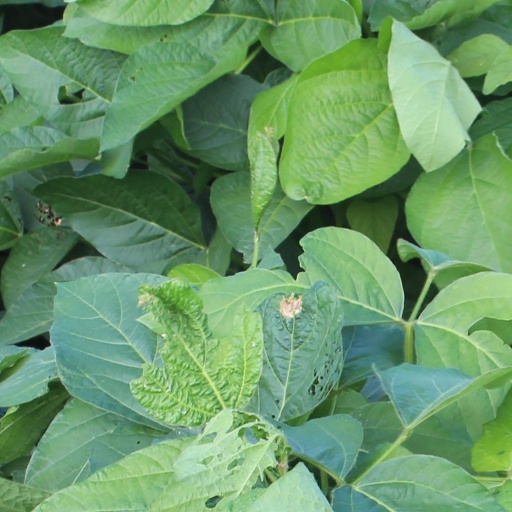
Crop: soybean